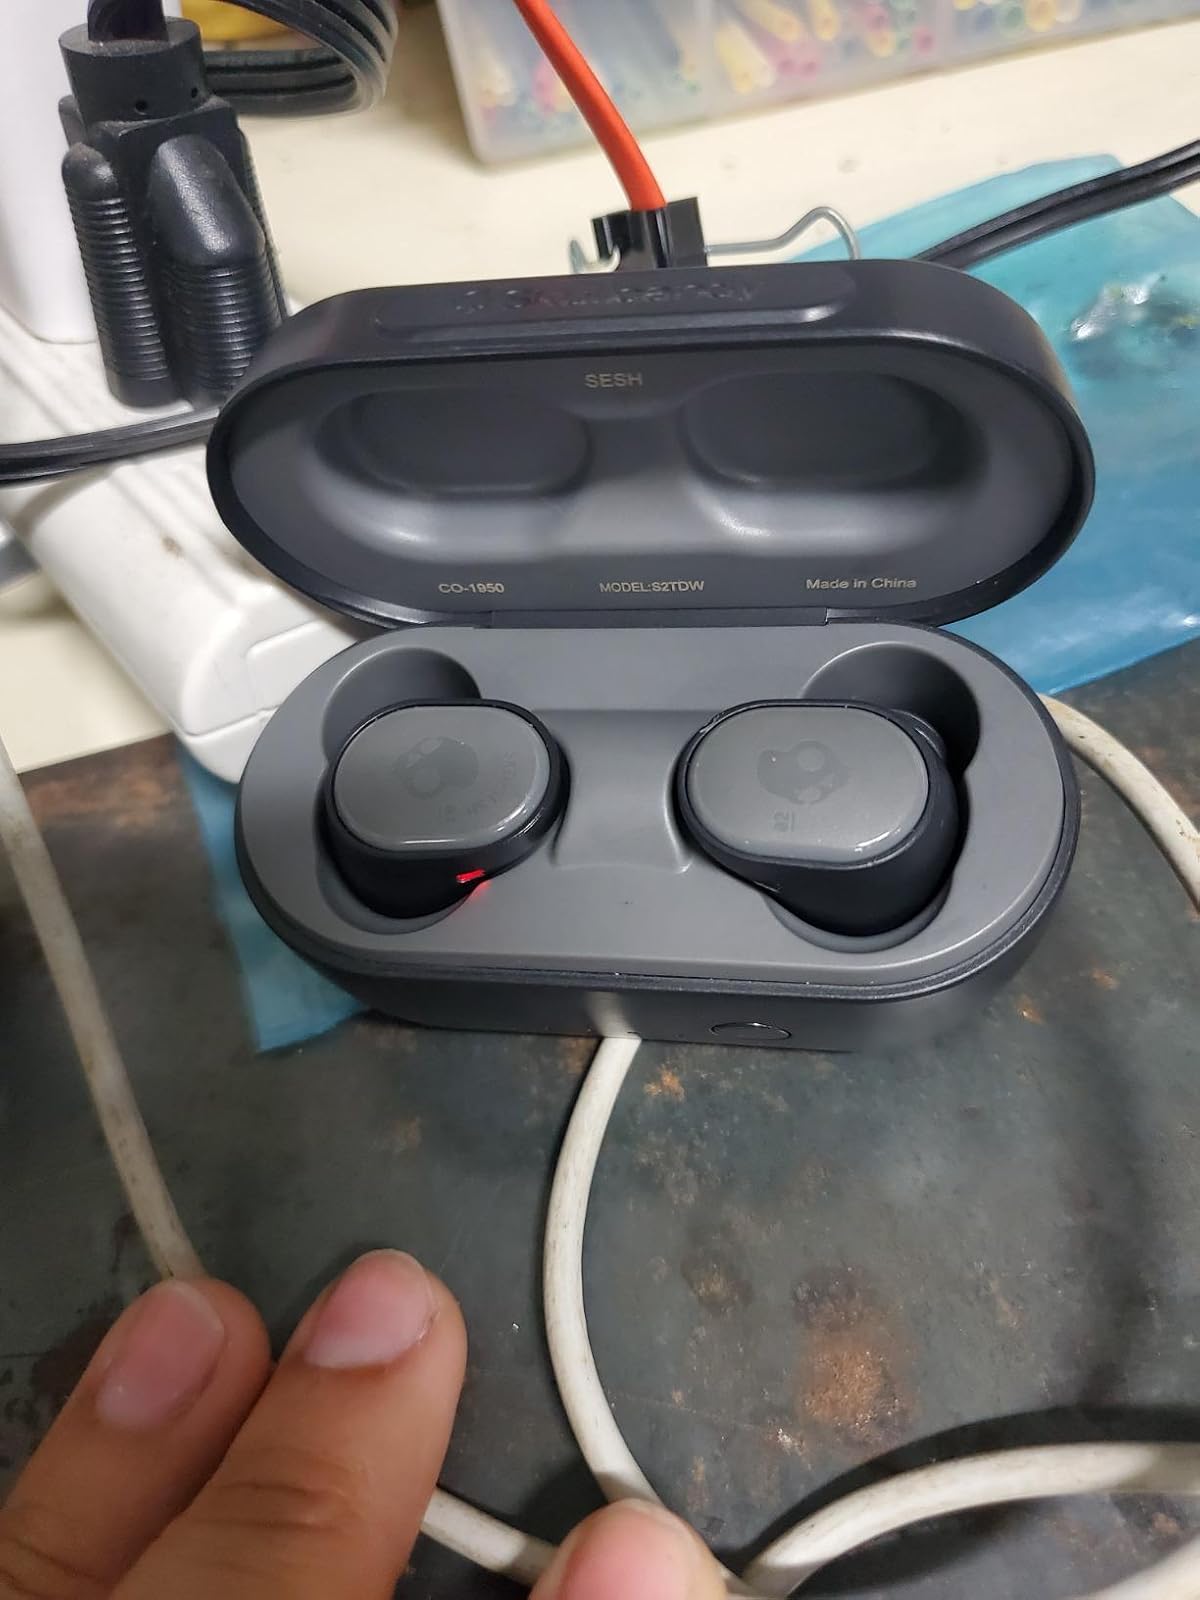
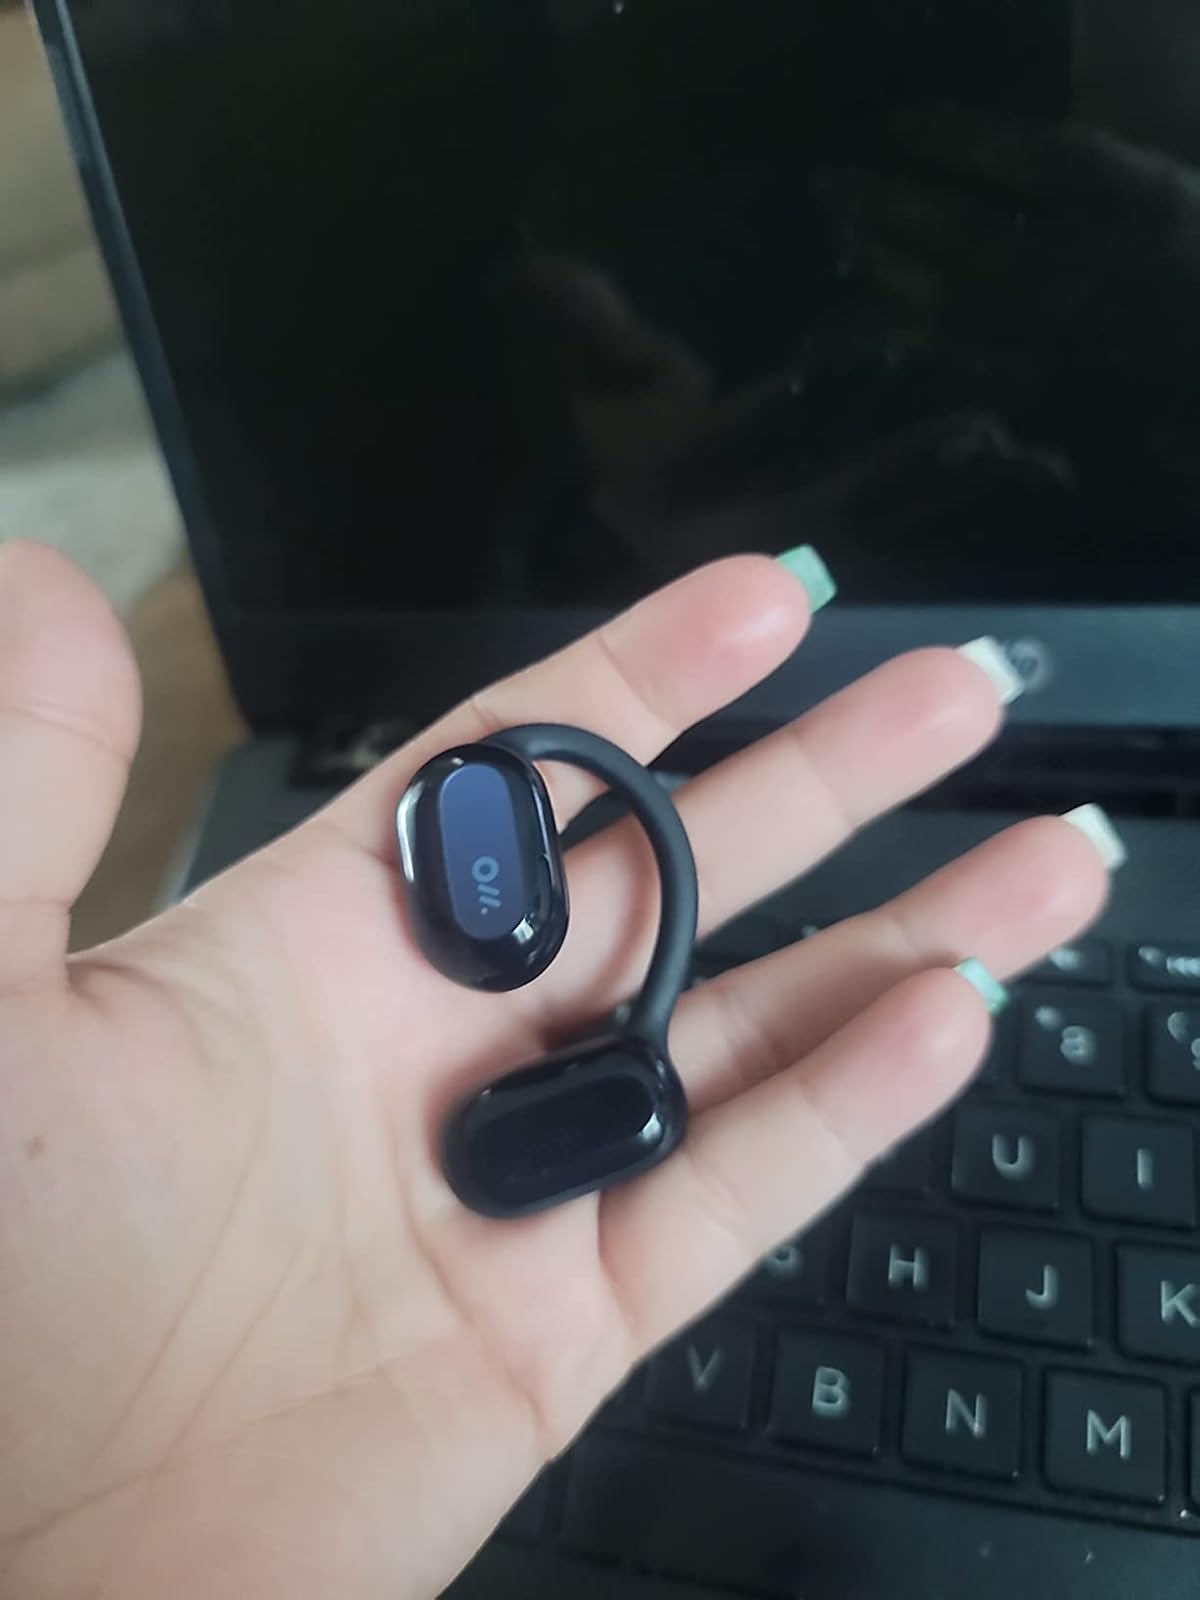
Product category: earbuds
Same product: no